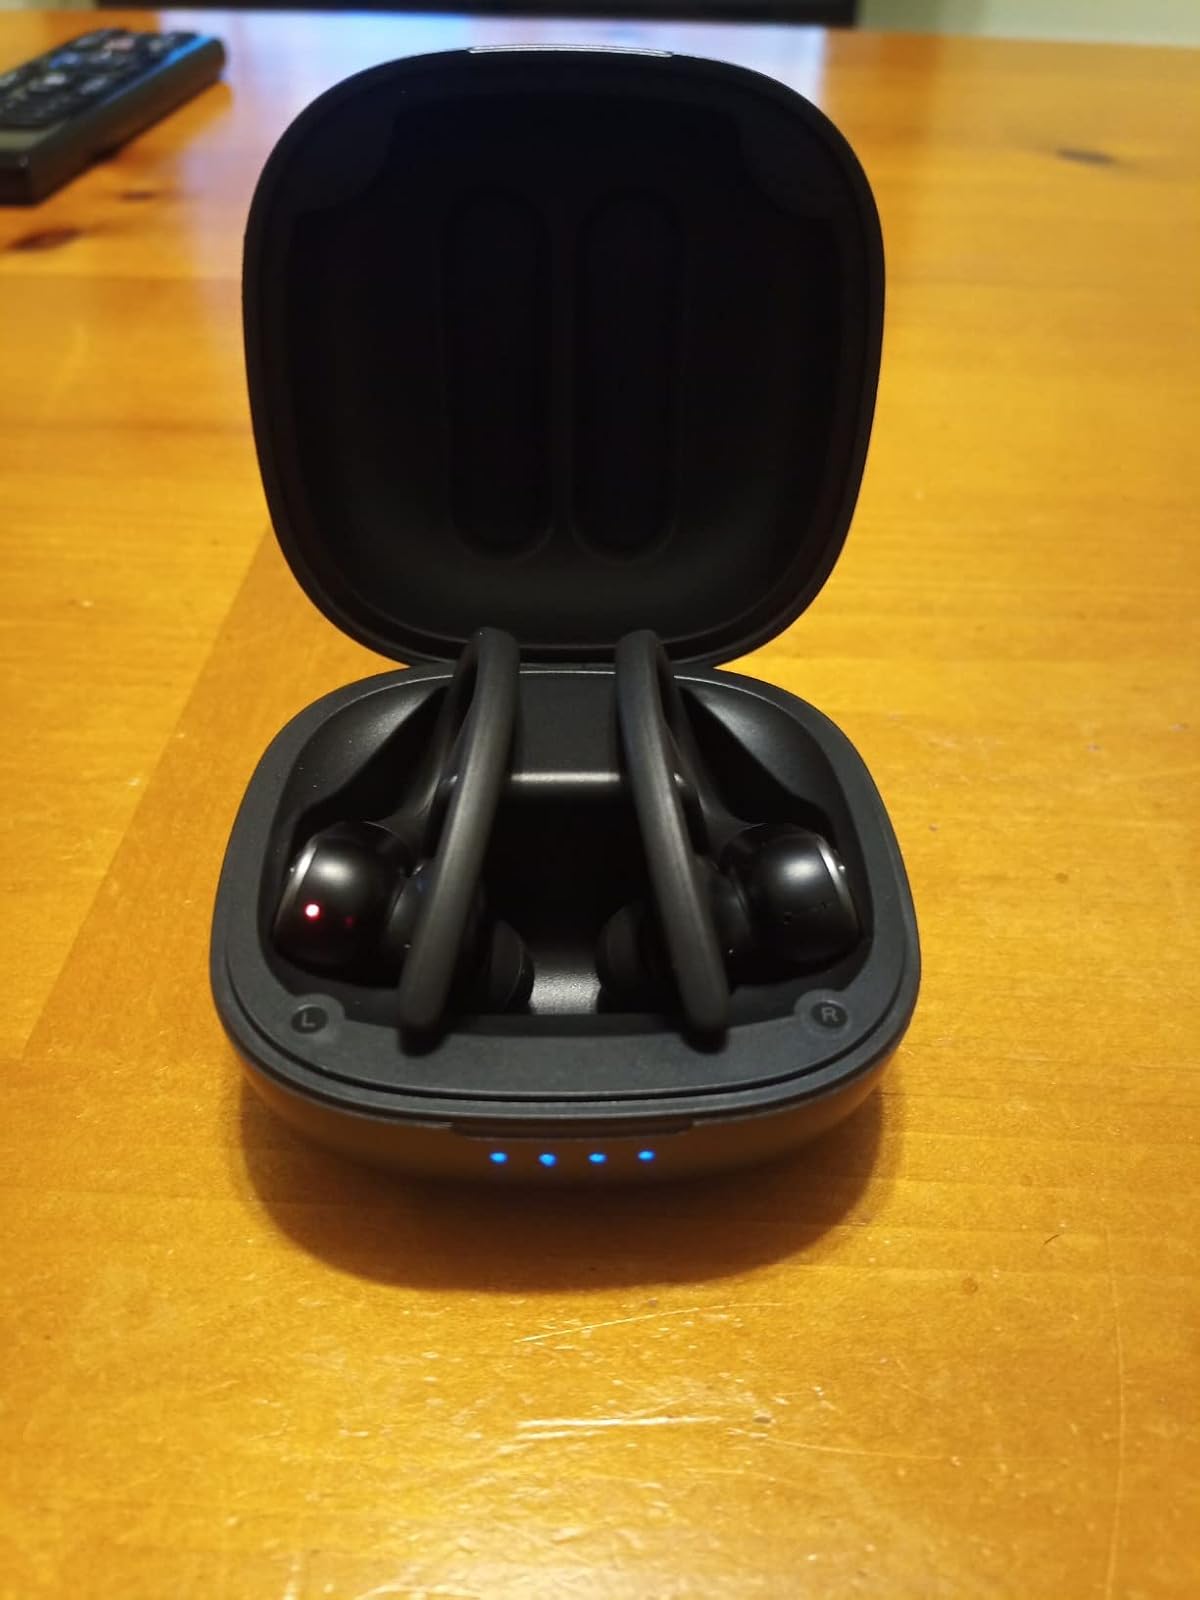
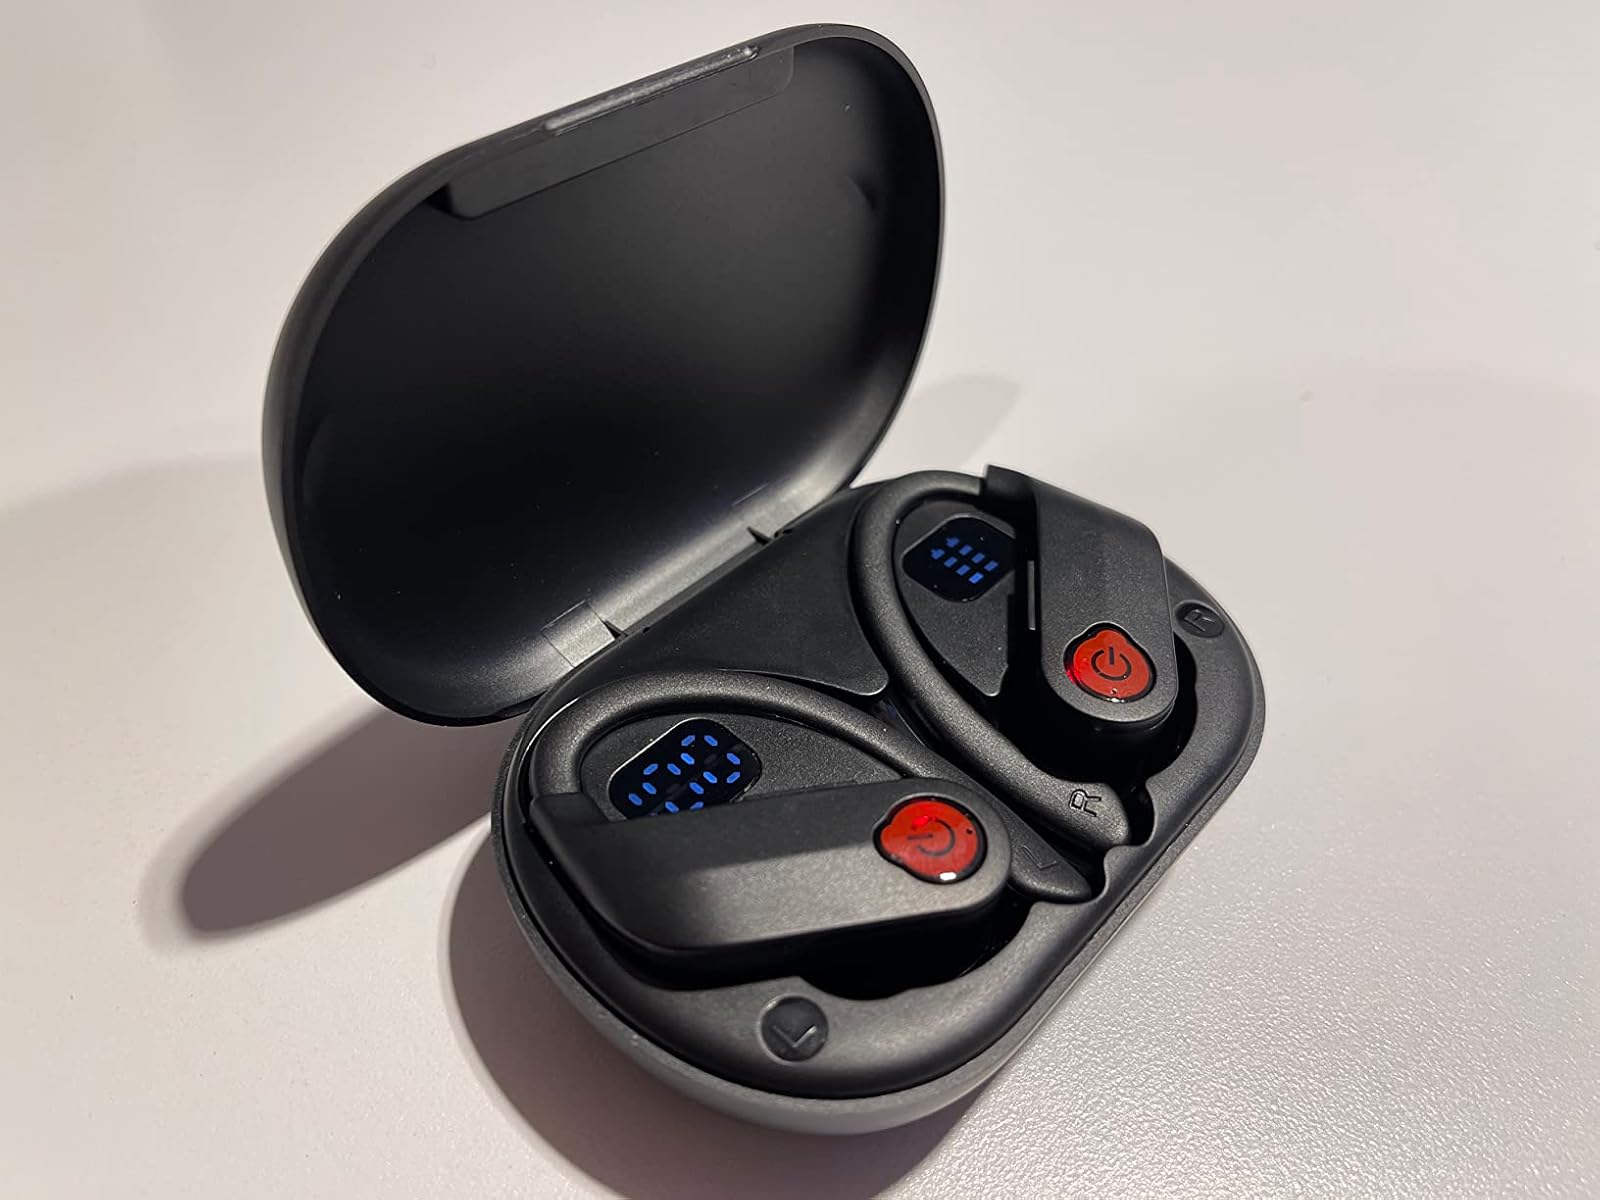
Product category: earbuds
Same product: no